Second Punic War

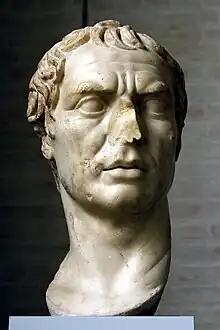

Prior to 215 BC Sicily remained firmly in Roman hands, blocking the ready seaborne reinforcement and resupply of Hannibal from Carthage. Hiero II, the old tyrant of Syracuse of forty-five-years standing and a staunch Roman ally, died in 215BC and his successor Hieronymus was discontented with his situation. Hannibal negotiated a treaty whereby Syracuse came over to Carthage, at the price of making the whole of Sicily a Syracusan possession. The Syracusan army proved no match for a Roman army led by Claudius Marcellus and by spring 213BC Syracuse was besieged. Both Polybius' and Livy's accounts of the siege focus on Archimedes' invention of war machines to counteract Roman siege warfare, which was already made difficult by the strong defences of the city.